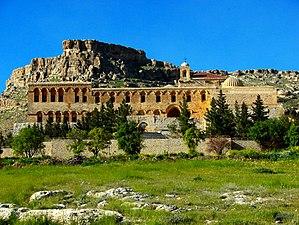
Le monastère Mor Hananyo est un monastère syriaque orthodoxe situé près de la ville de Mardin en Turquie. Il est dédié à saint Ananias.